M (New York City Subway service)

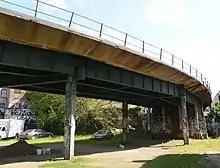
The "Myrtle Avenue–Chambers Street Line" (later the 10, then the M train) used the Myrtle Viaduct ("pictured") along its route between Manhattan and Middle Village

Until 1914, the only service on the Myrtle Avenue Line east of Grand Avenue was a local service between Park Row (via the Brooklyn Bridge) and Middle Village (numbered 11 in 1924). The Myrtle Viaduct, a two-track ramp connecting the Myrtle Avenue Line with the BMT Broadway Elevated (now the Jamaica) Line at the Myrtle Avenue station was opened on July 29, 1914, allowing for a second service, the daytime "Myrtle Avenue–Chambers Street Line, or Myrtle-Chambers Line," which ran along the Broadway elevated and the Williamsburg Bridge to Chambers Street on the Nassau Street Loop in Lower Manhattan.